Kitchen

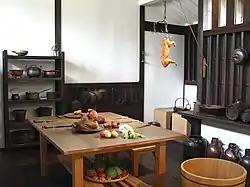
Reconstruction of a 1832 Japanese kitchen in Dejima, Nagasaki, Japan.

Kitchens in China are called . More than 3000 years ago, the ancient Chinese used the ding for cooking food. The ding was developed into the wok and pot used today. In Chinese spiritual tradition, a Kitchen God watches over the kitchen for the family and reports to the Jade Emperor annually about the family's behavior. On Chinese New Year's Eve, families would gather to pray for the kitchen god to give a good report to heaven and wish him to bring back good news on the fifth day of the New Year.